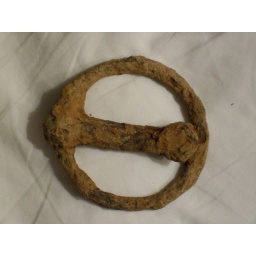
This buckle was found in an old ball field. It was the old fair ground site and was about 20 inches deep.